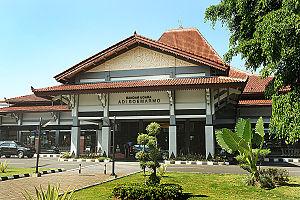
L'aéroport international Adisumarmo est en aéroport desservant la ville de Solo/Surakarta, en Indonésie. Il est situé à 14 kilomètres au nord de la ville.